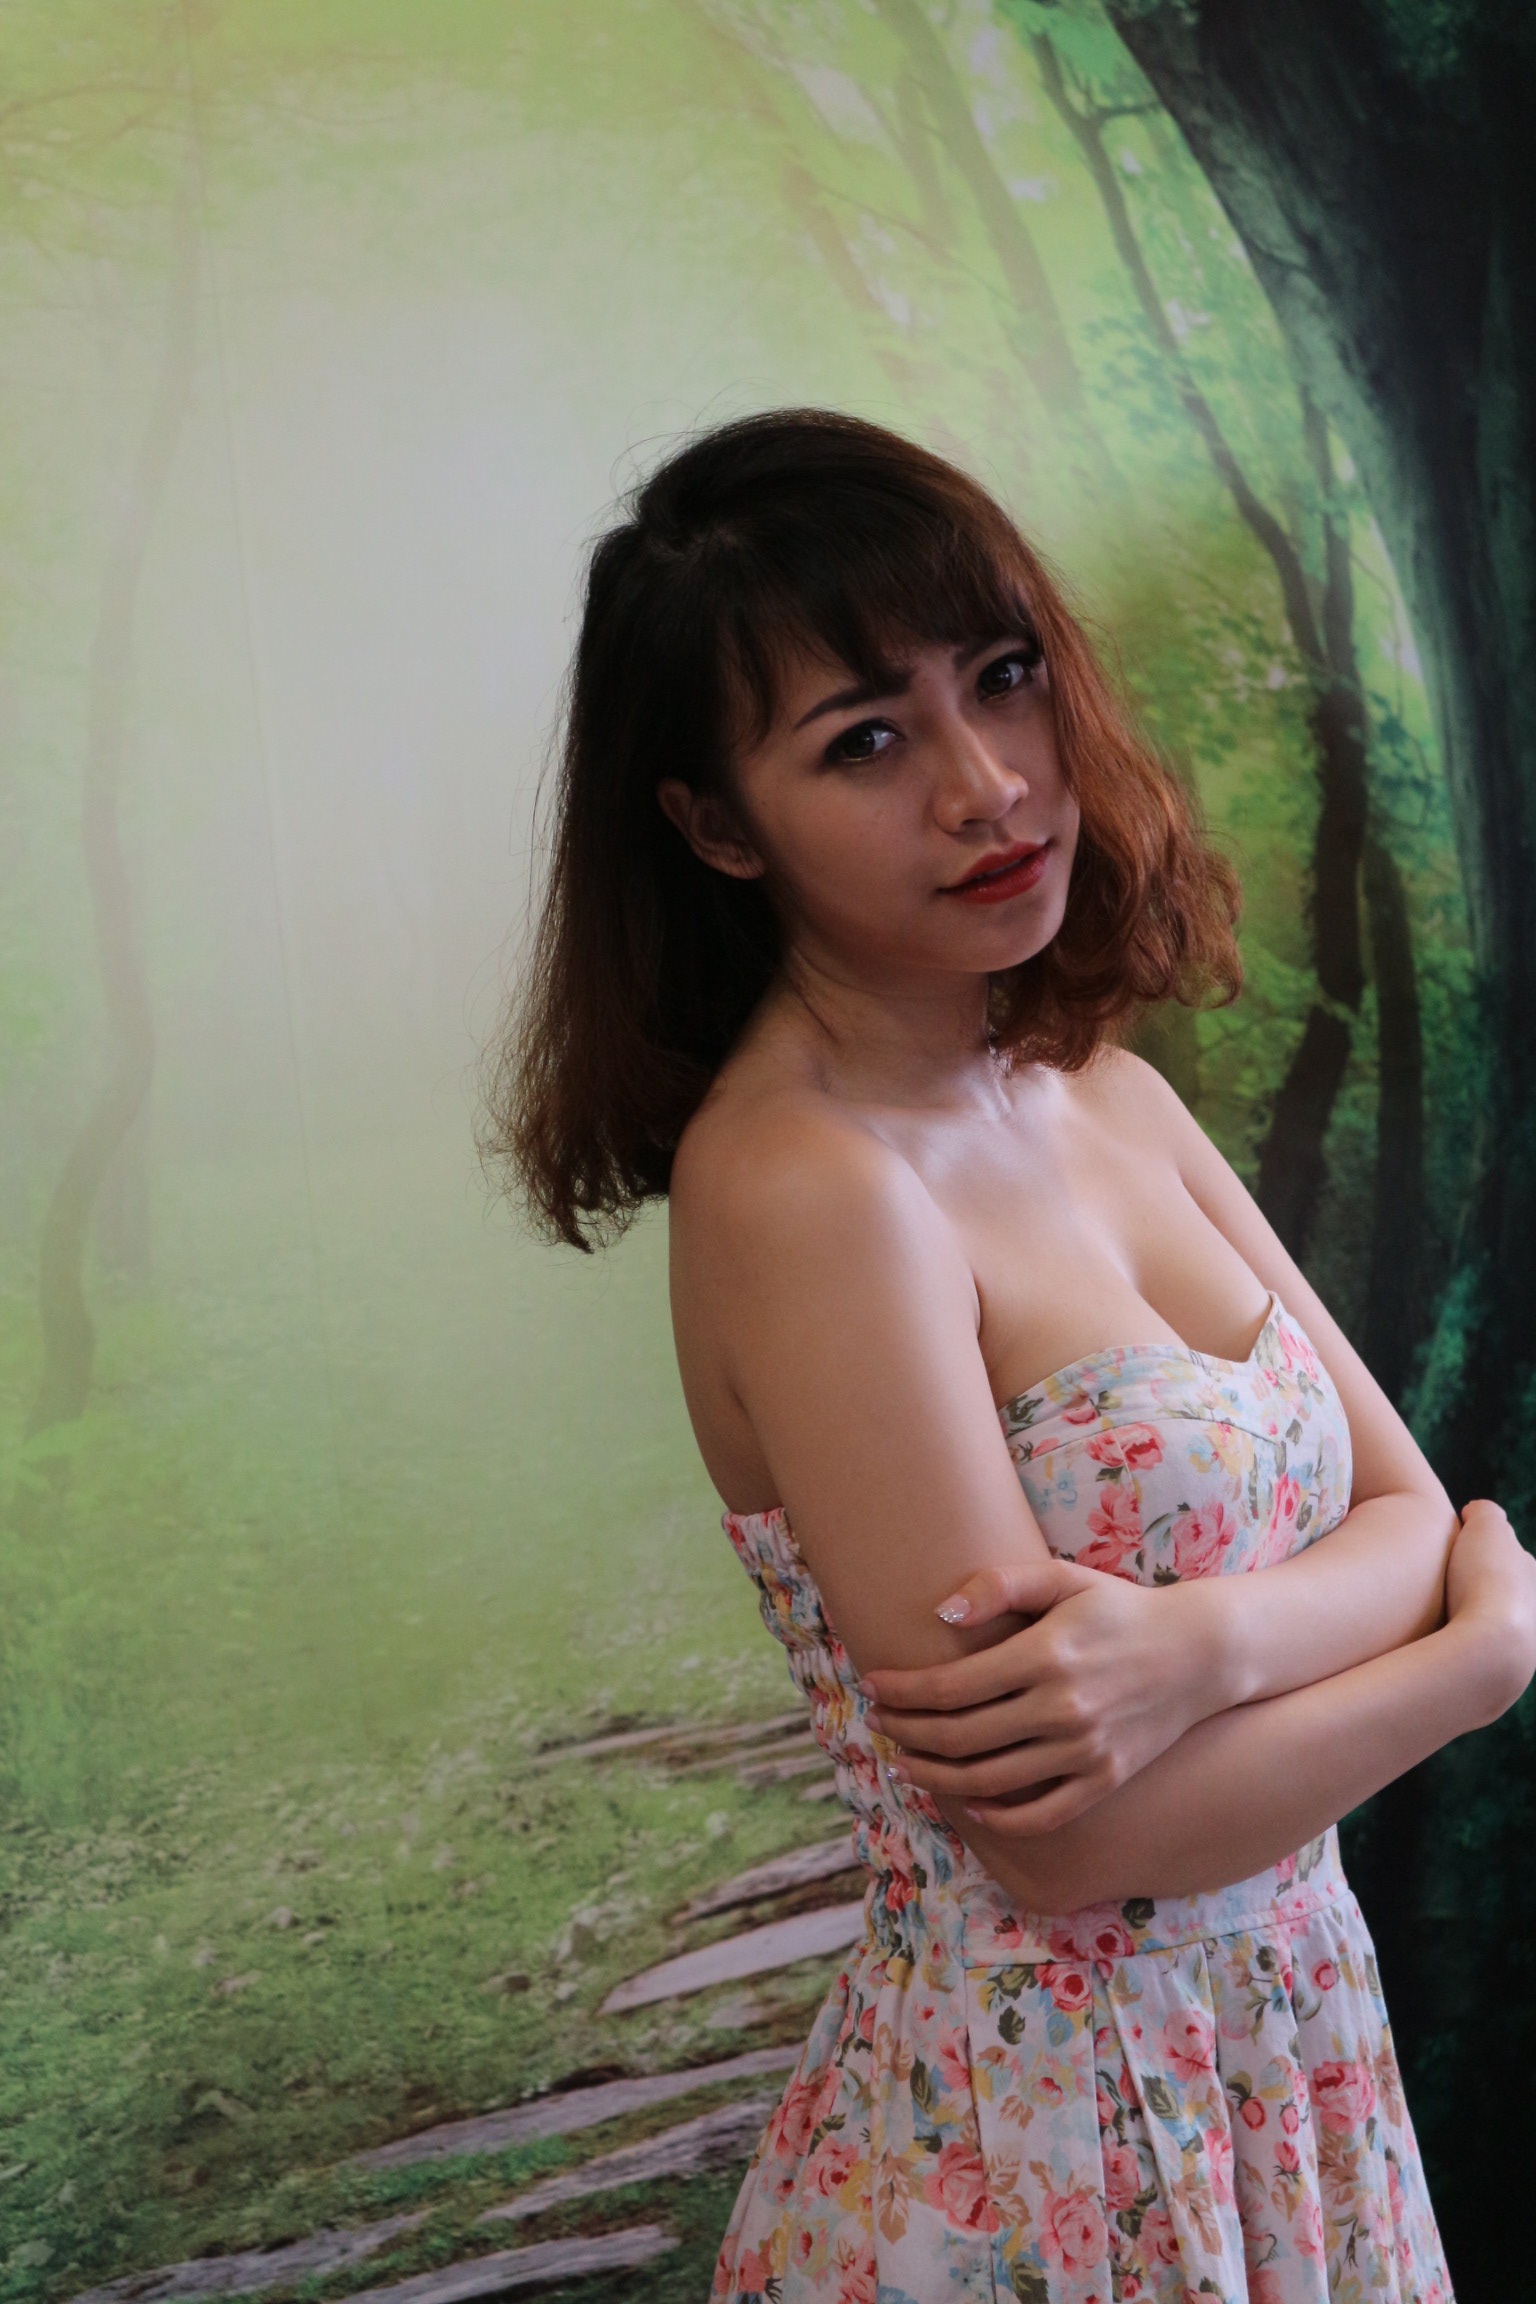
person, girl, woman, hair, photography, trunk, leg, portrait, model, high, lady, blonde, hairstyle, smiling, long hair, human body, black hair, dress, lovely, eye, hot, photograph, skin, beauty, beautiful, image, shy, graceful, abdomen, photo shoot, brown eyes, red lips, nice dress, white skin, brown hair, girly, girl 2016, young style, vietnam women, big eye, portrait photography, art model